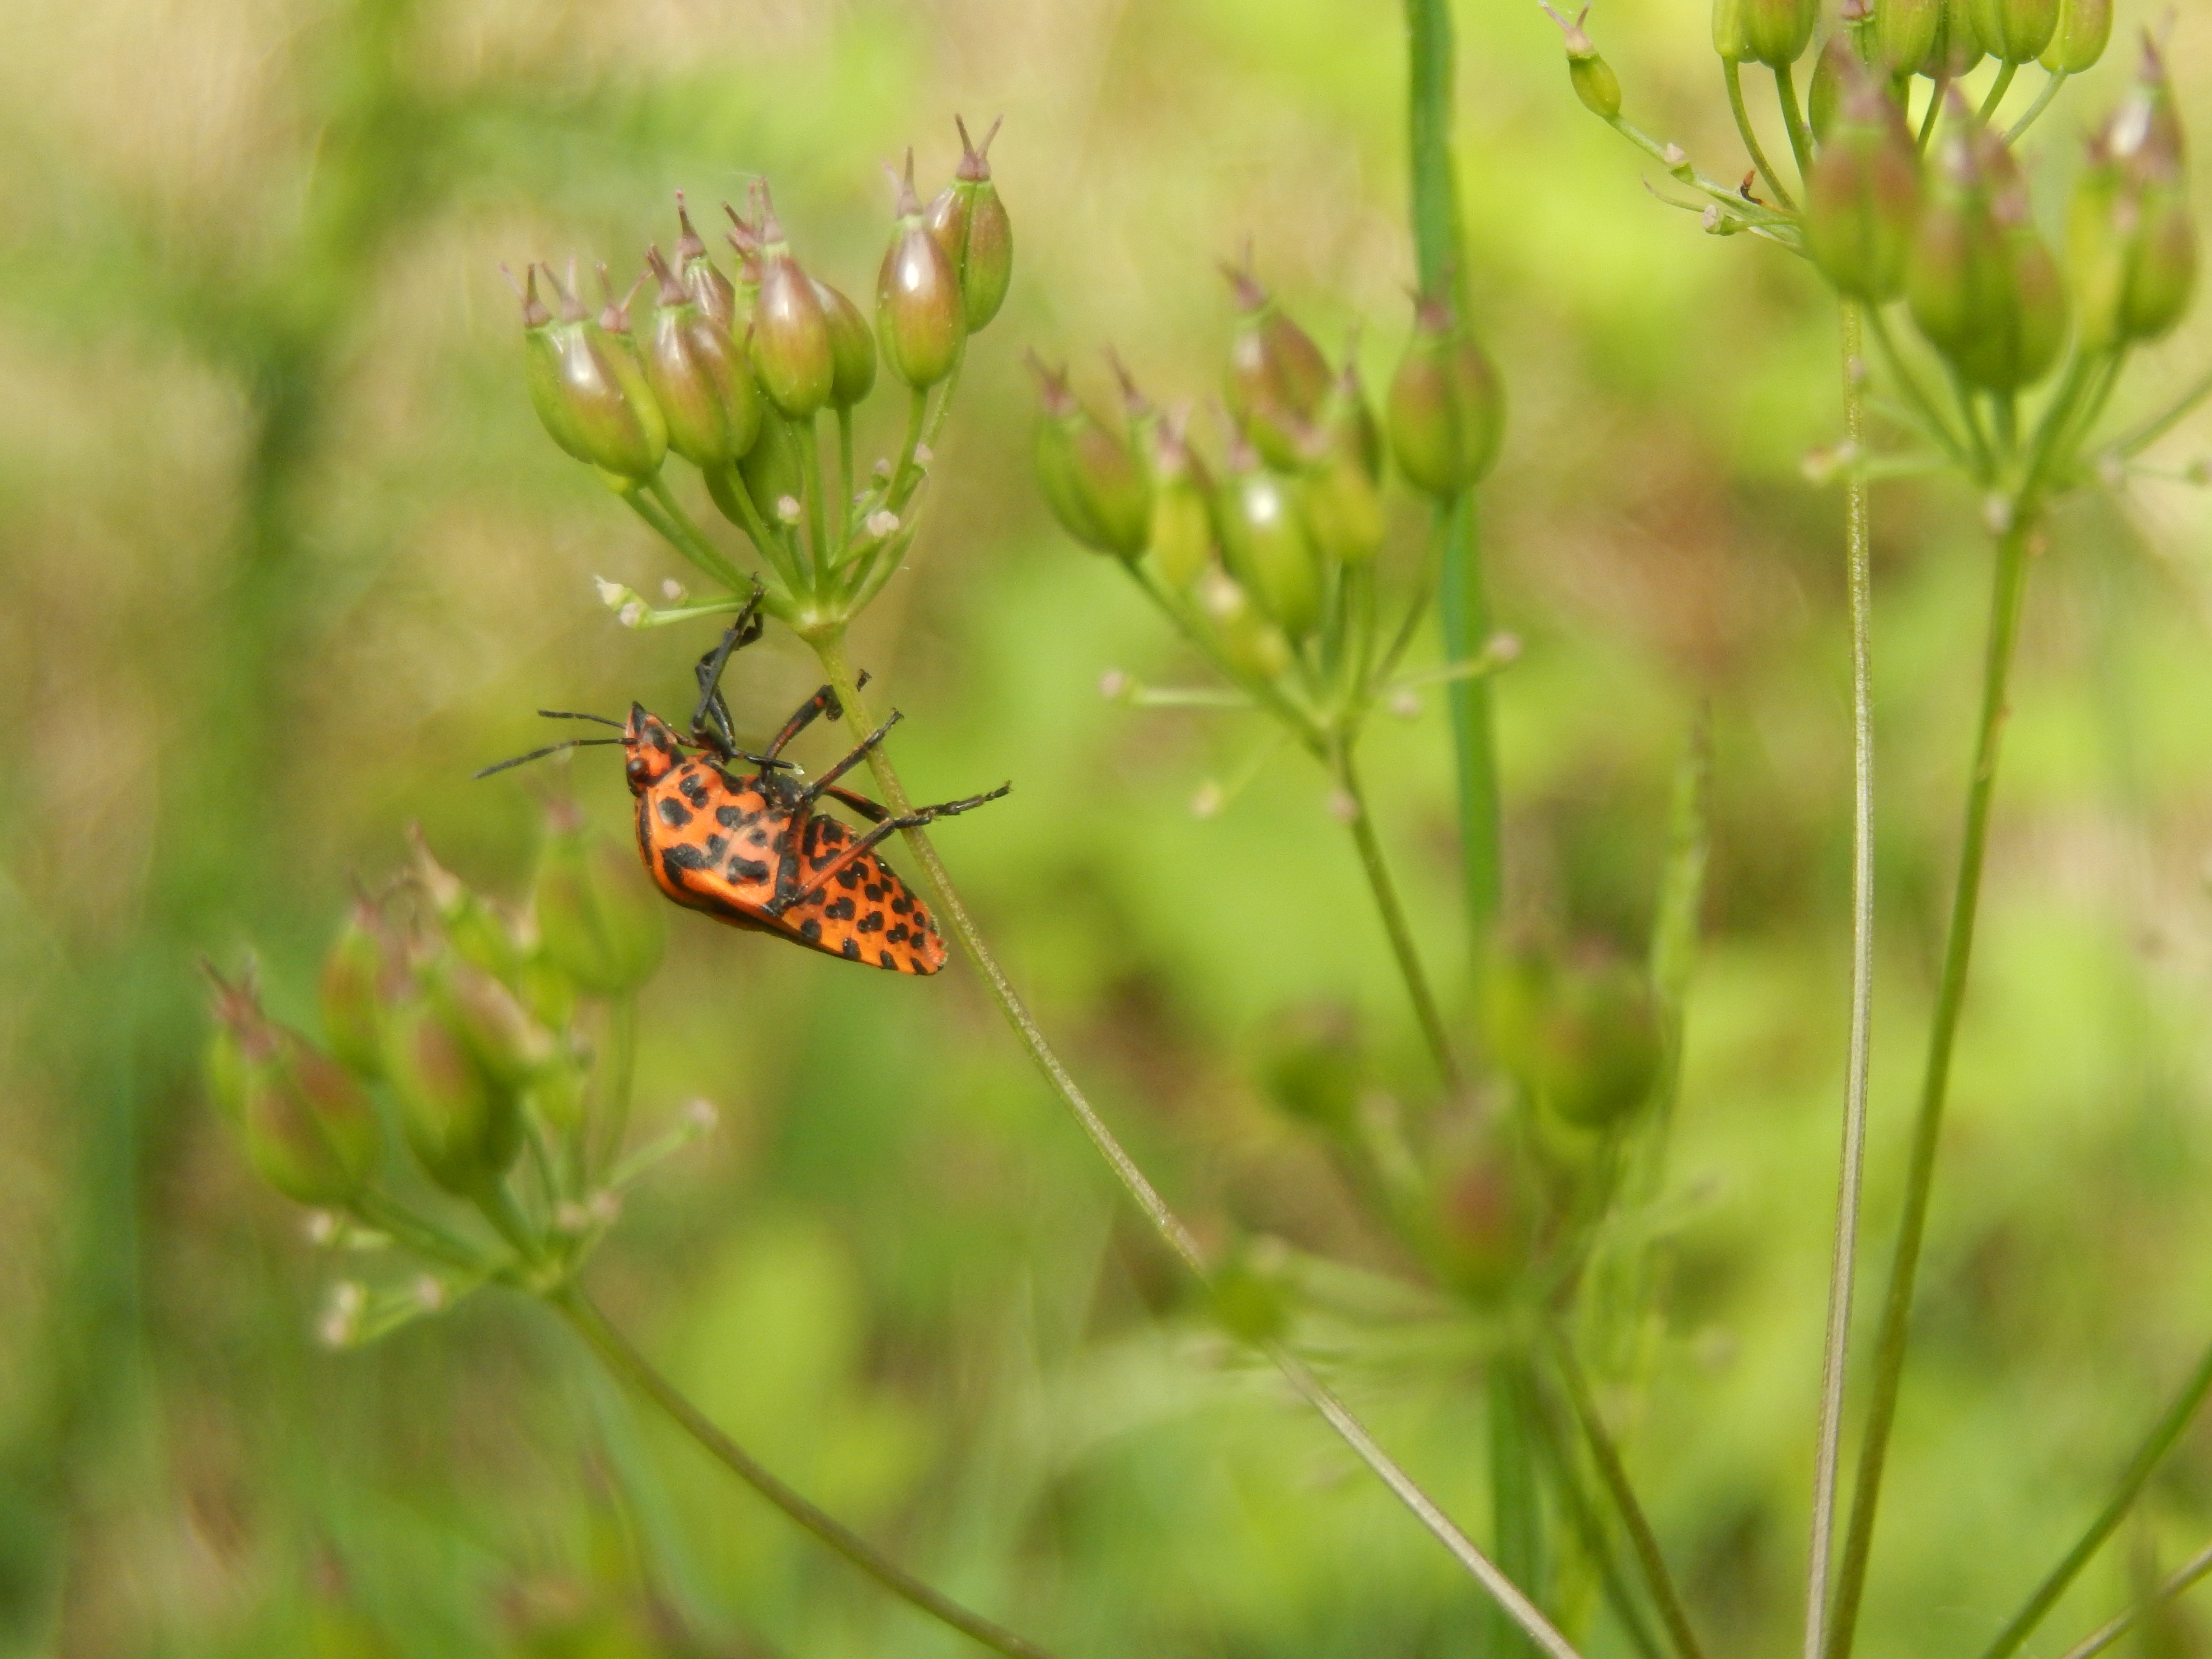
grass, plant, field, meadow, prairie, flower, summer, insect, botany, butterfly, flora, fauna, invertebrate, wildflower, nectar, macro photography, flowering plant, grass family, moths and butterflies, lycaenid